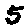
Label: 5